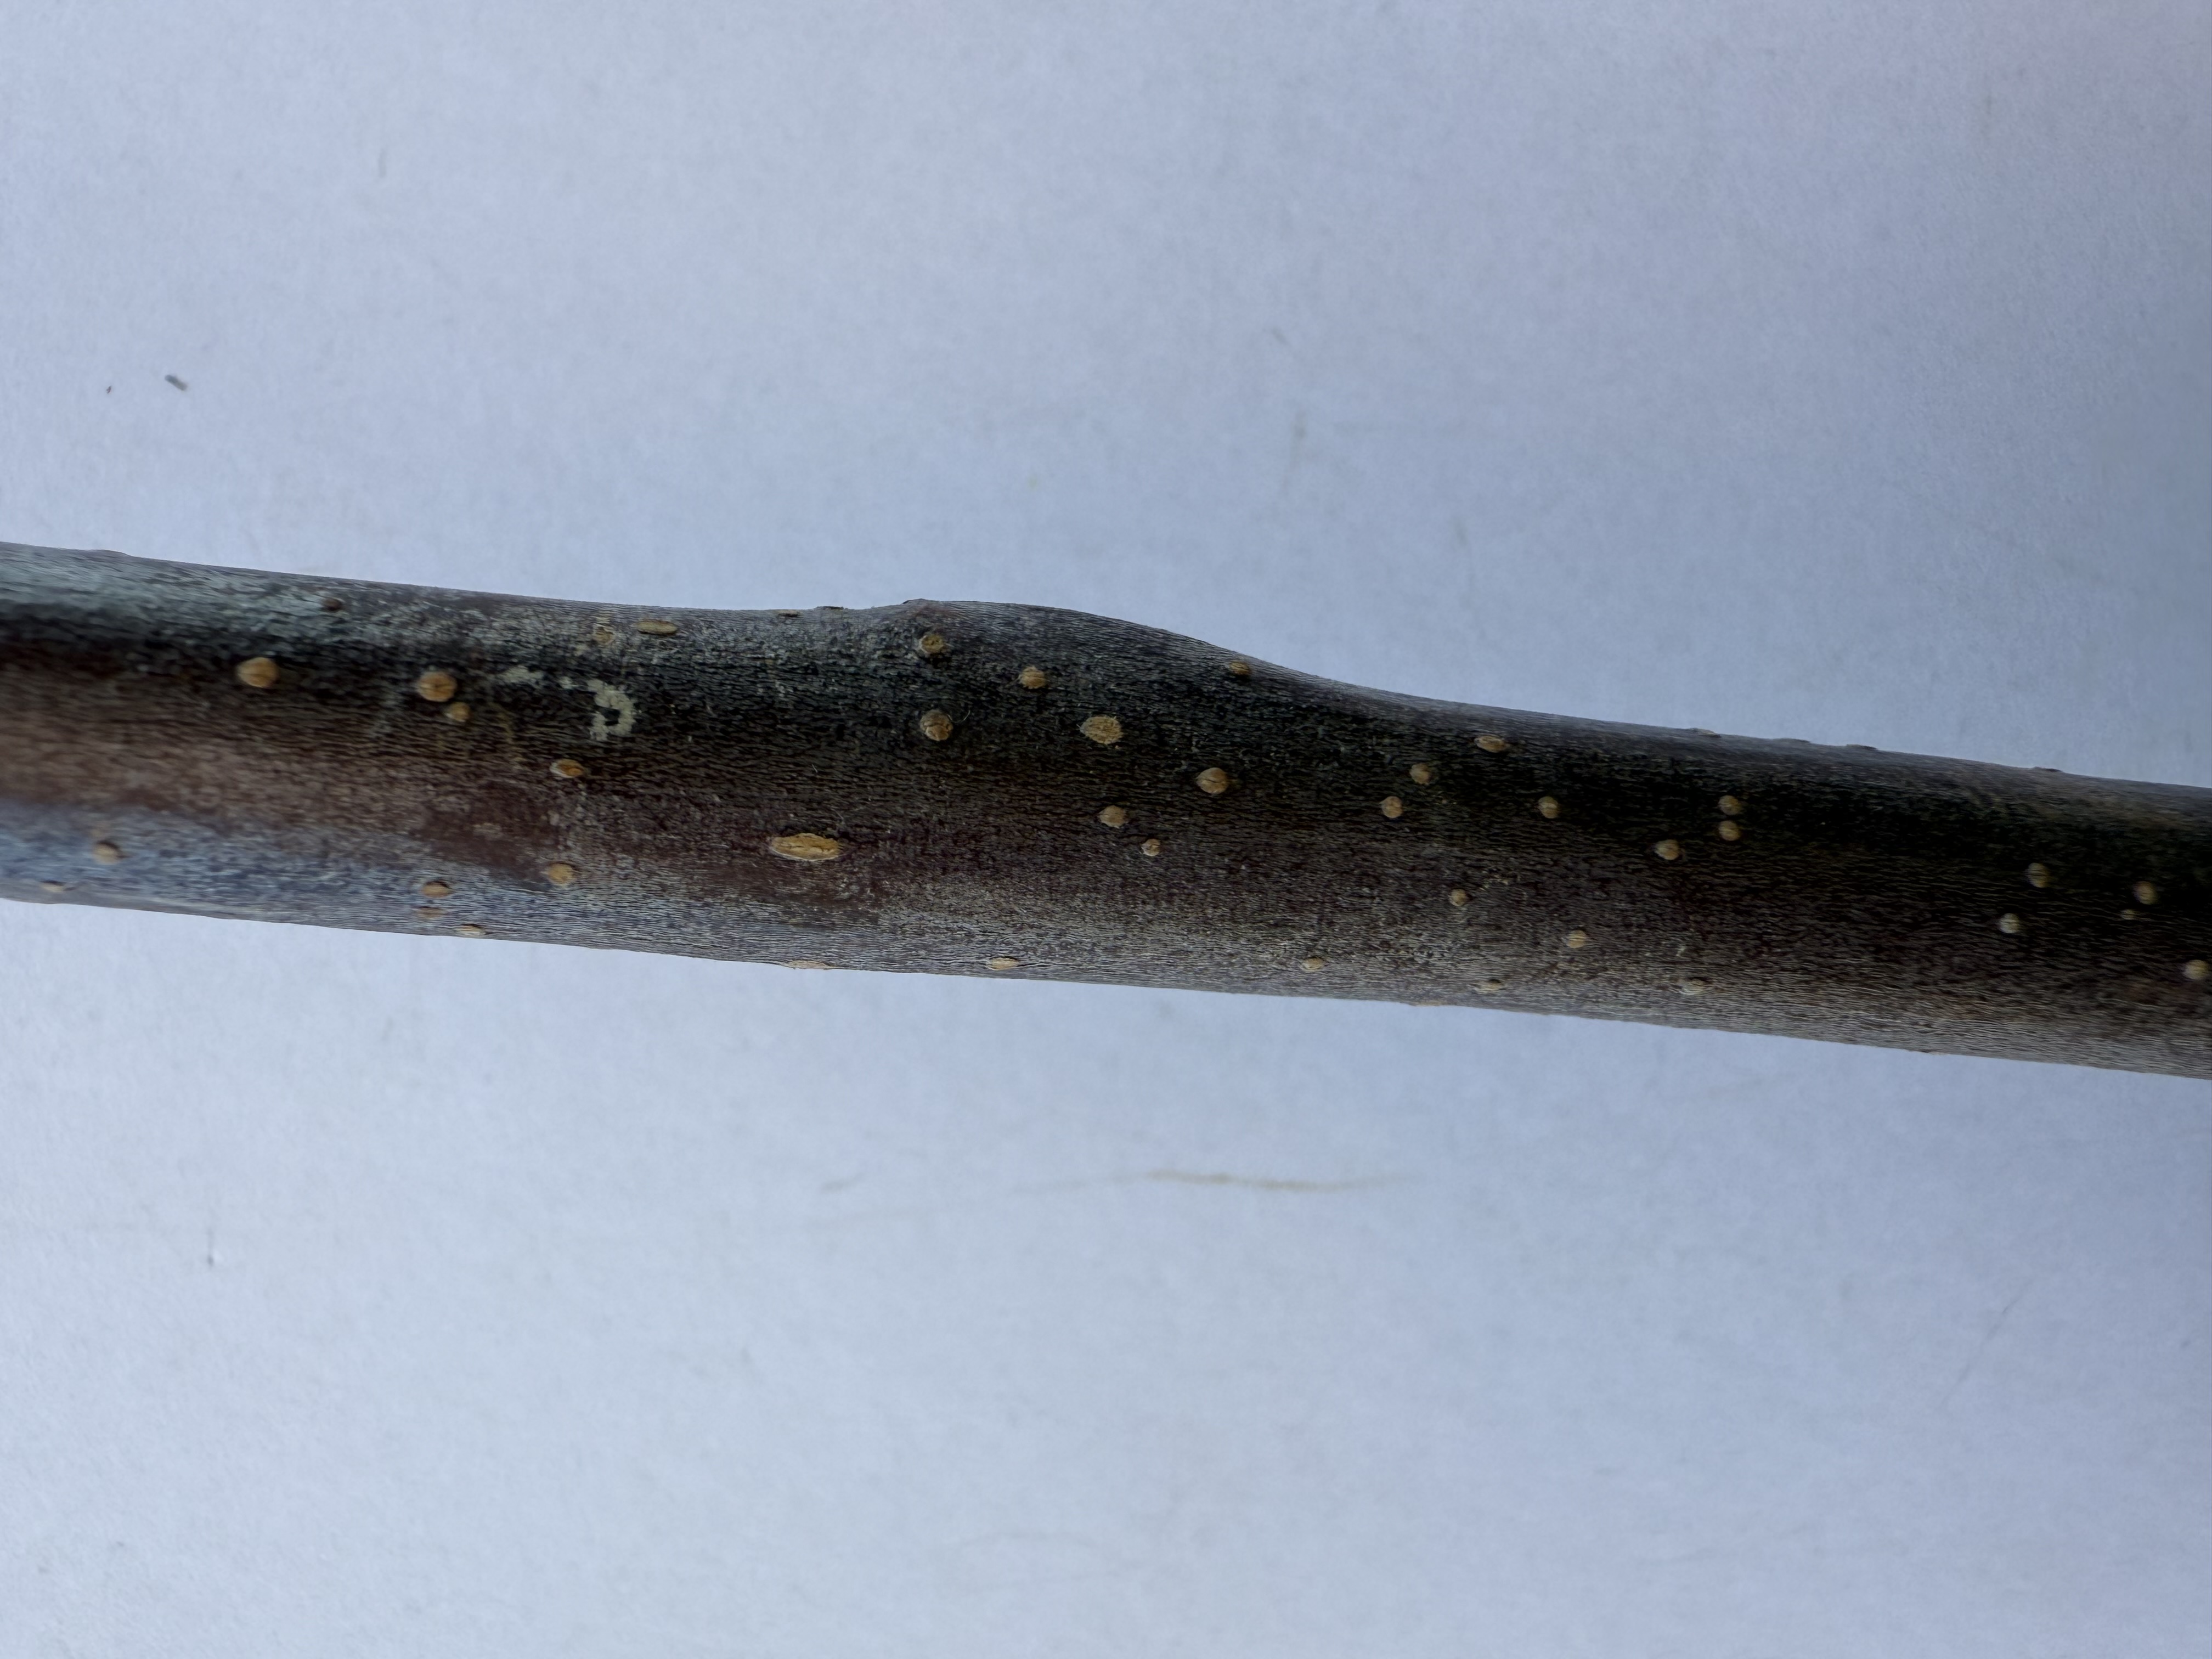
Variety: Fuji Apple